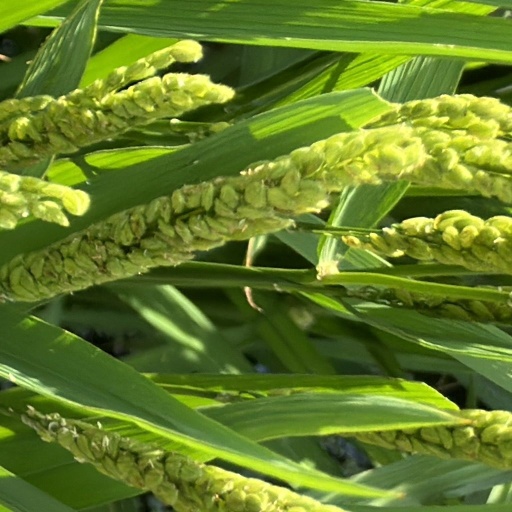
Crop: rice